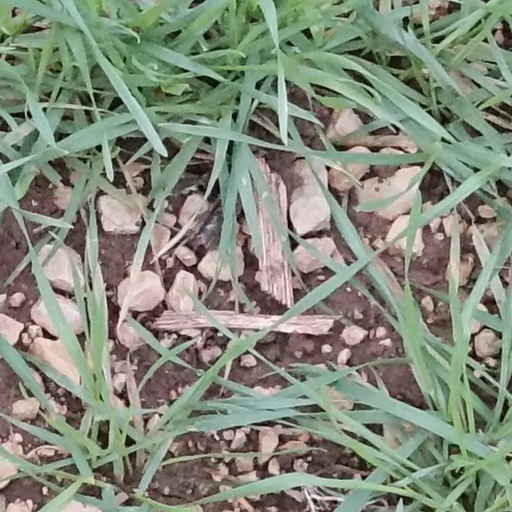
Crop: wheat